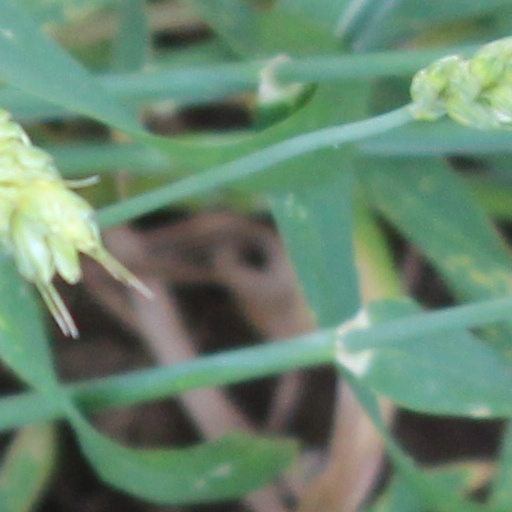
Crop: wheat